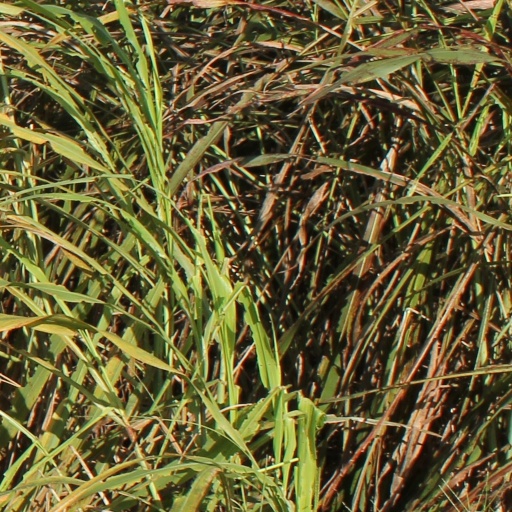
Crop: sorghum